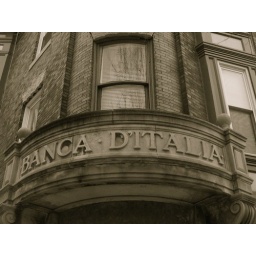
Stone sign for old bank on 7th St. near Fitzwater St. The building now has apartments.